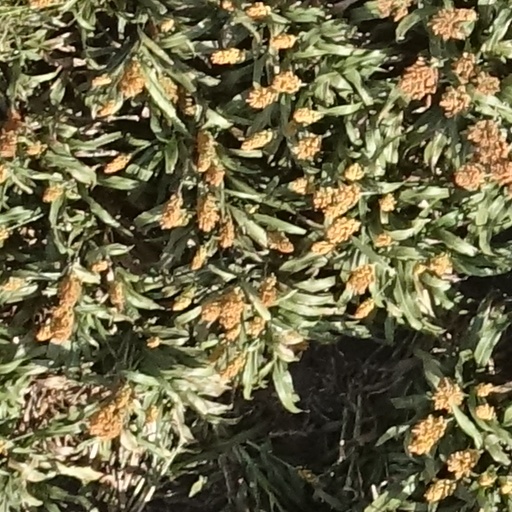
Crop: sorghum